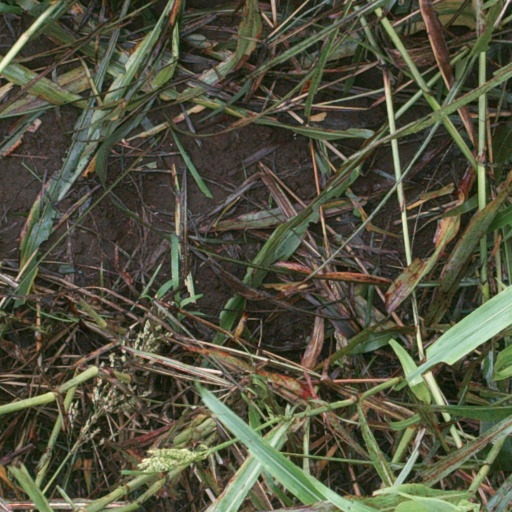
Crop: sorghum